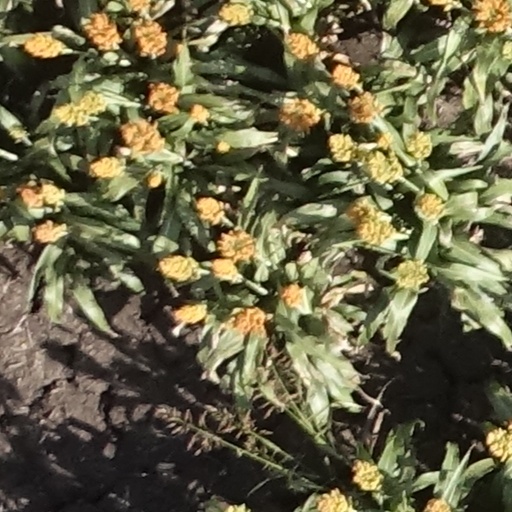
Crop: sorghum